Lev Belopolsky

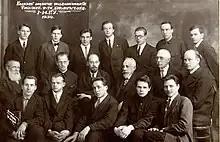
Belopolsky as a student (front row leftmost) in 1930

Belopolsky was born in St. Petersburg. His father Osip Romanovich was from Odessa and worked in the book publishing industry. His mother Agata Andreevna née Yakovleva was from Kyakhty and taught at the Agricultural Economics Institute in Detskoye Selo (Pushkin). He was interested in sea birds from an early age and even while studying at the Moscow State University, he made trips into the Arctic. He graduated in 1930 and along with his brother Valentin he spent time in the north of Kamchatka studying the hunting of sea animals. In 1932-1934 he joined worked at the All-Union Arctic Institute and took part in oceanographic research aboard the icebreakers "A. Sibiryakov" (1932) and "Chelyuskin" (1933–1934); the latter expedition ended in disaster with the ship being crushed by ice and the rescue involved the survivors building a runway on ice for the rescue aircraft to land. The incident was famous in its time and used by Joseph Stalin for propaganda. Belopolsky was one of the survivors and he received high honours from the Soviet Union for his participation. At the height of World War II in 1942 Belopolsky was appointed commander of the Murmansk base and was involved in helping find food for personnel posted there. This included eggs and meat of guillemots. He also continued to collect zoological specimens while his wife Maria Mikhailovna née Volkova collected and studied parasites. In 1951 he wrote a dissertation on the birds of the Barents Sea. In 1949 Lev's brother Valentin was arrested and shot by government forces for allegedly spying and in 1950 Valentin's wife and his father Osip was arrested. Lev's mother Agata who had in the meantime married Professor Okhotin remained free. In 1952 Lev Belopolsky was also suspected of "wrongdoings", expelled from the communist party and exiled to Novosibirsk. He also had to return the awards received from Stalin's government. He became a stove maker in Novosibirsk and it was only after Stalin's death that he was released and rehabilitated. In 1953 he returned to join the Zoological Institute at Leningrad. The director-professor Yevgeny Pavlovsky allowed him to continue his research in the Baltic. His work on the sea birds of the Barents Sea was restarted and his thesis defence took place in 1954. His work had examined the ecology of sea birds with examinations of their diet based on gut analysis. The work was also translated into English in 1961.